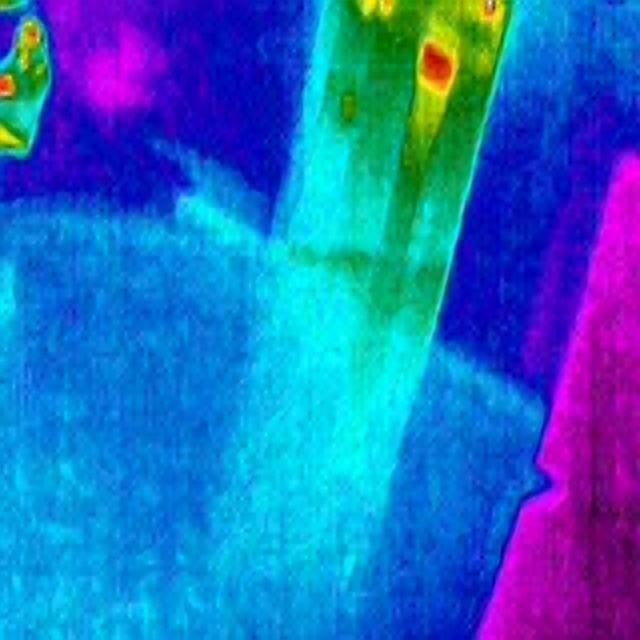
Detected objects:
label: person